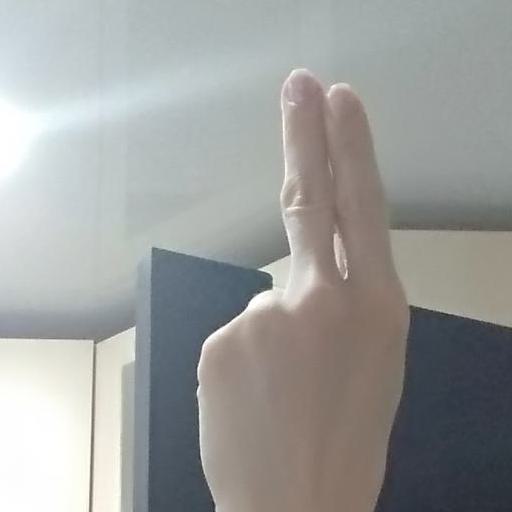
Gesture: two_up_inverted